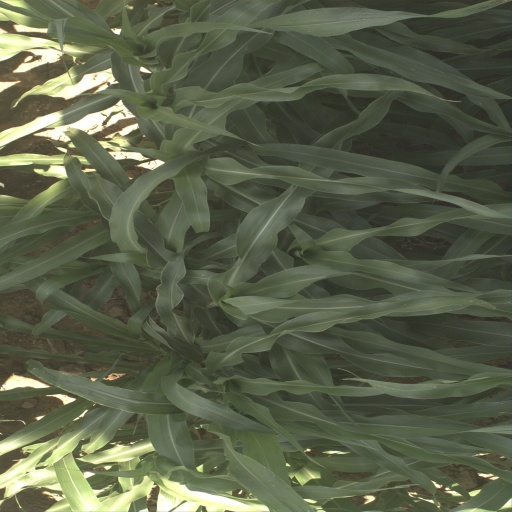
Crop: sorghum